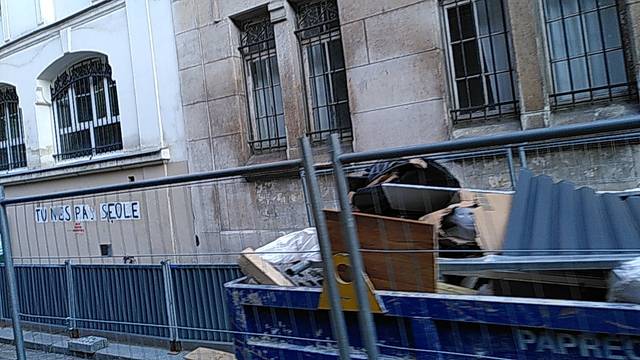
Region: France
Coordinates: 48.869, 2.373